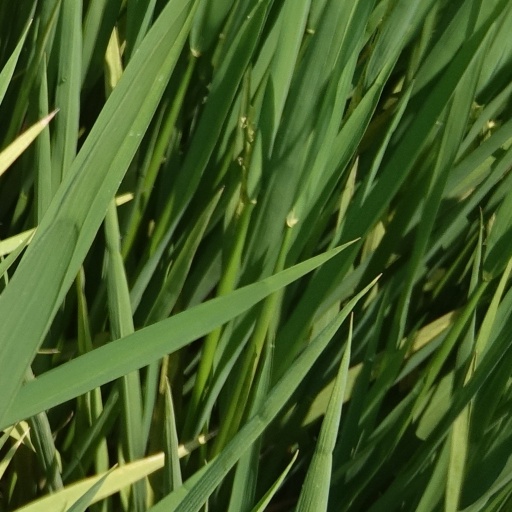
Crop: rice